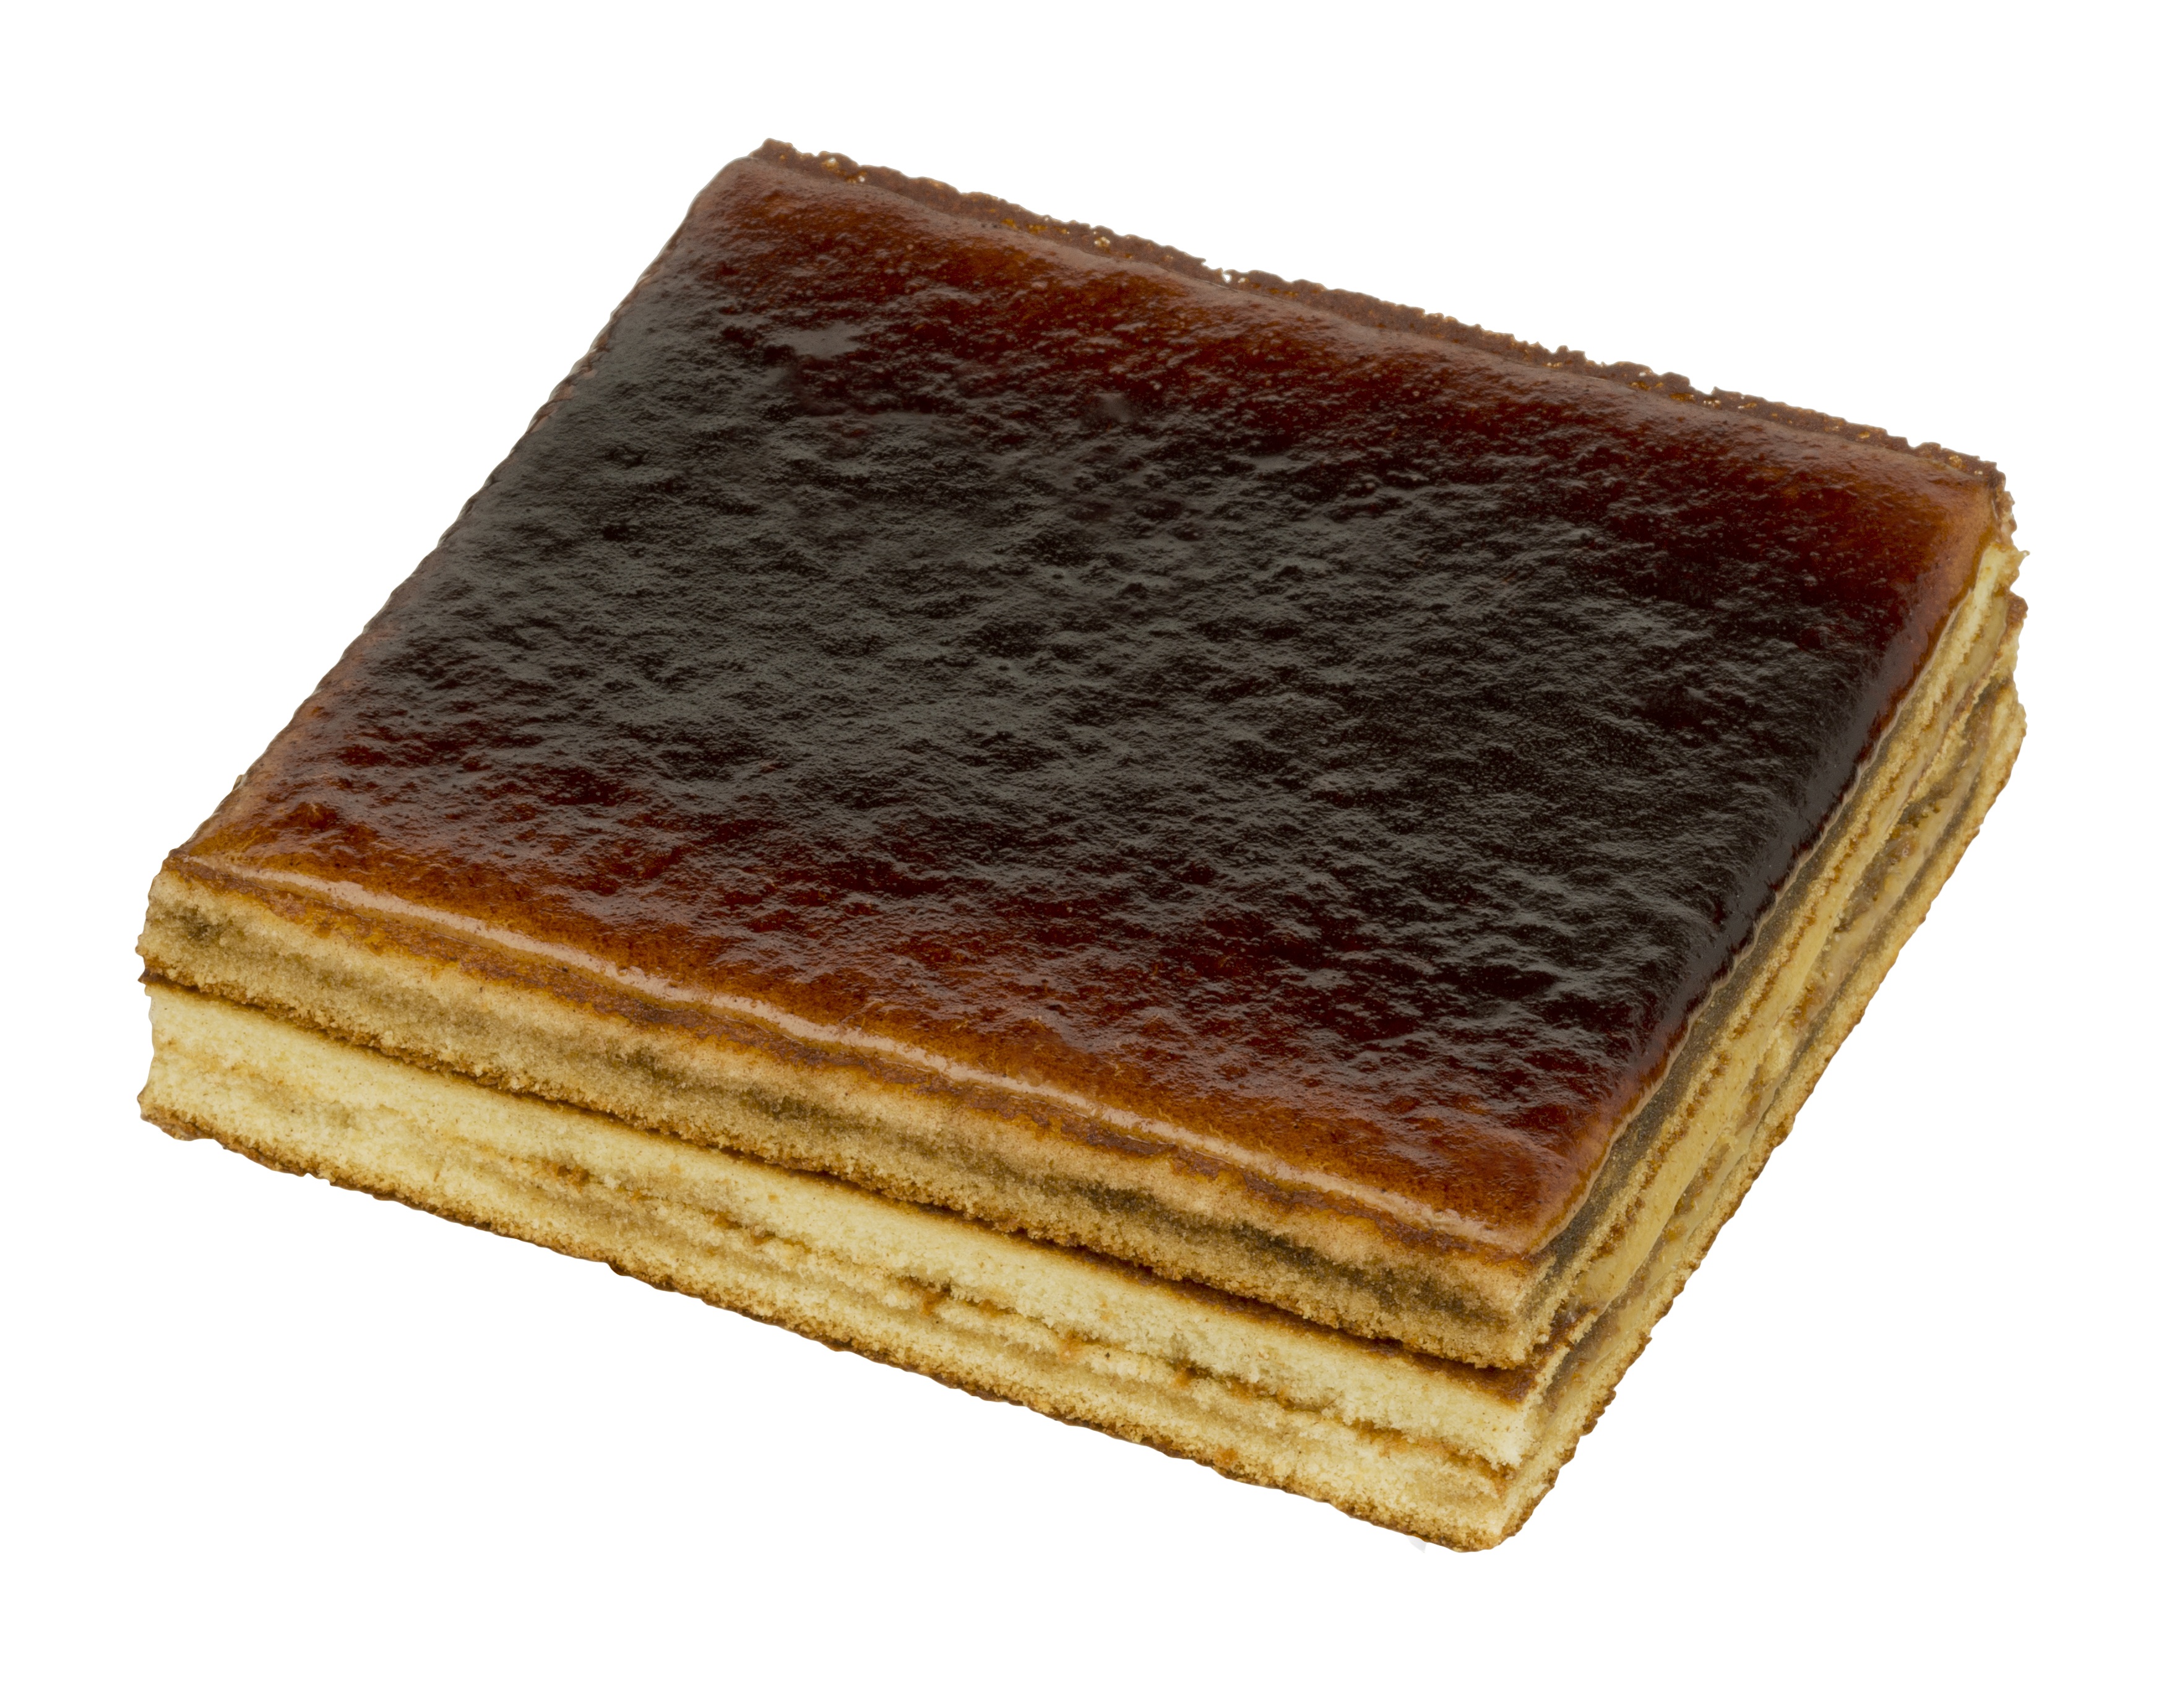
food, breakfast, dessert, eat, cuisine, diet, tiramisu, balconi